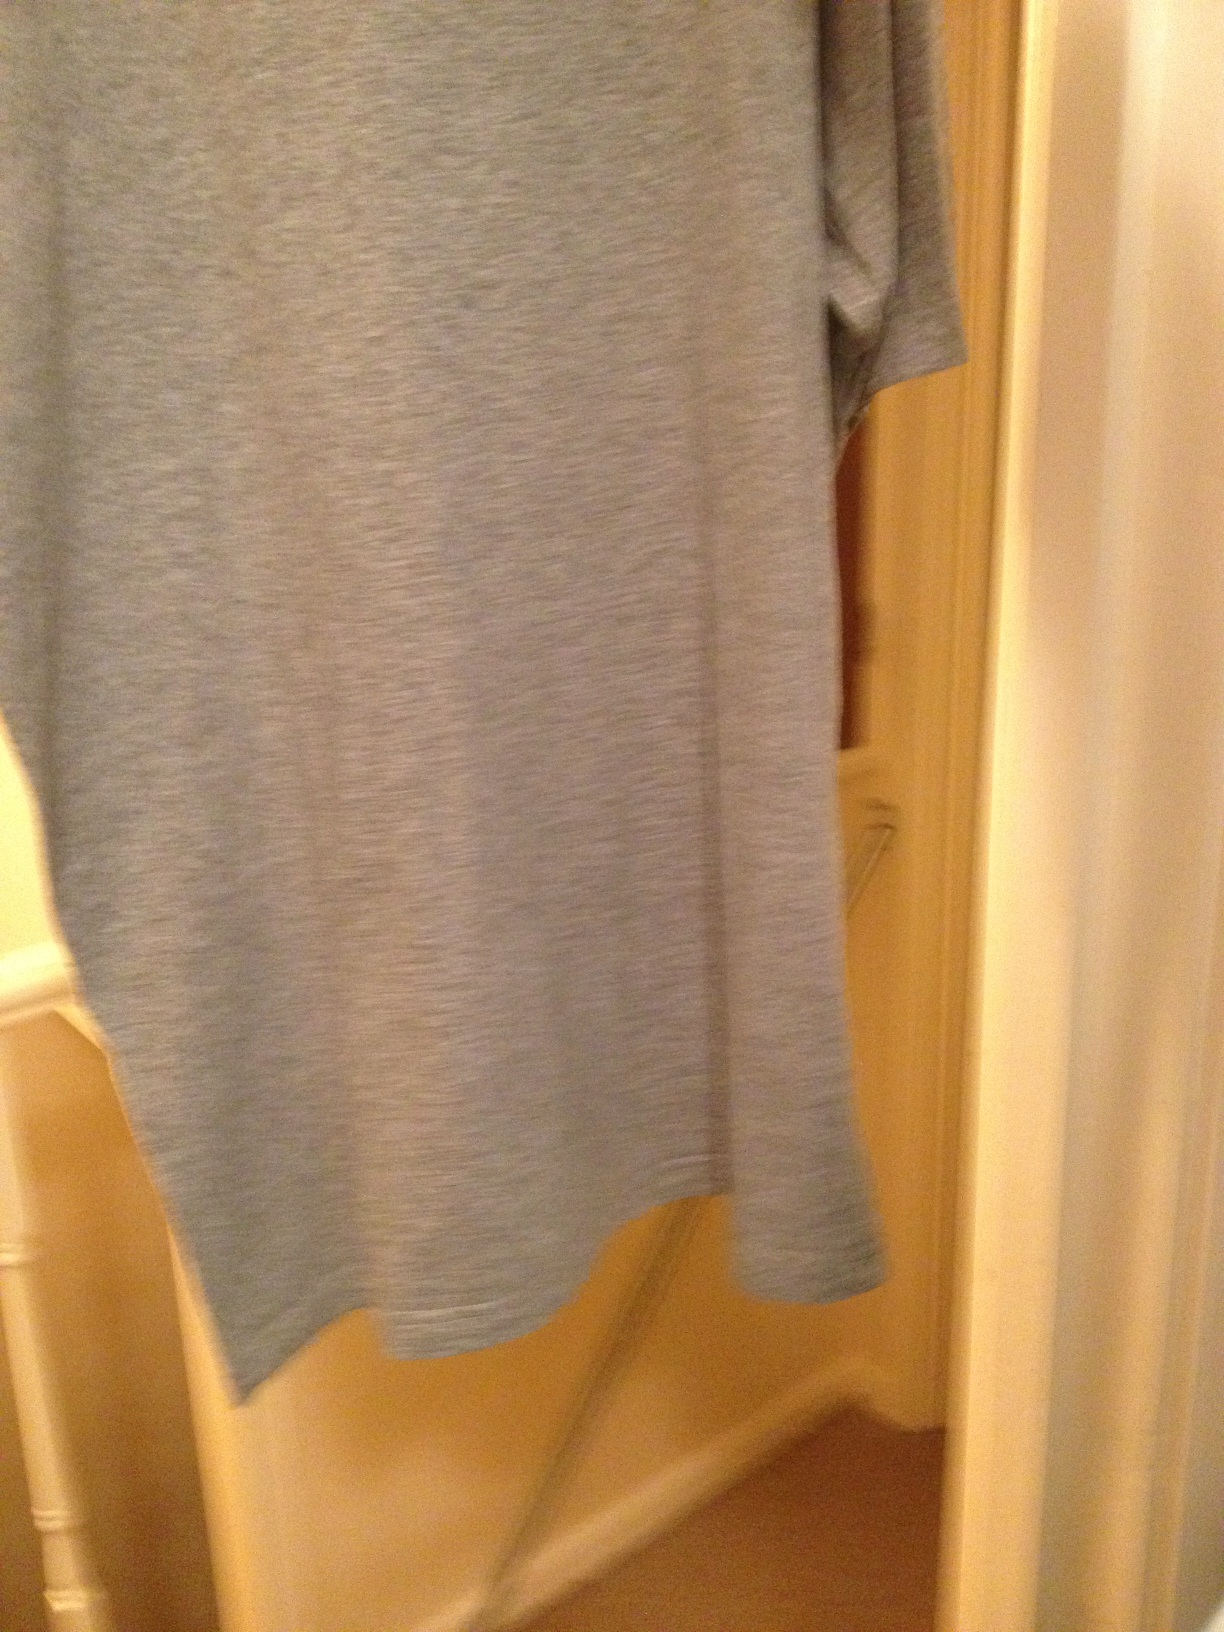Question: is it a plain t-shirt?
Answer: yes